Anders Rudolf du Rietz

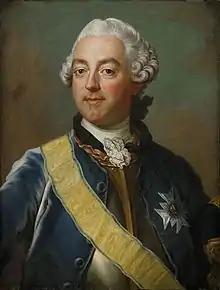
Baronet Lieutenant General Anders Rudolf du Rietz, portrayed by Jakob Björck

Anders Rudolf du Rietz (pronounced [dyrié]; 5 February 1722 – 21 October 1792 in Hedensberg, Västmanland) was a Swedish count, lieutenant-general, commander grand cross of the Order of the Sword, County Governor and politician.